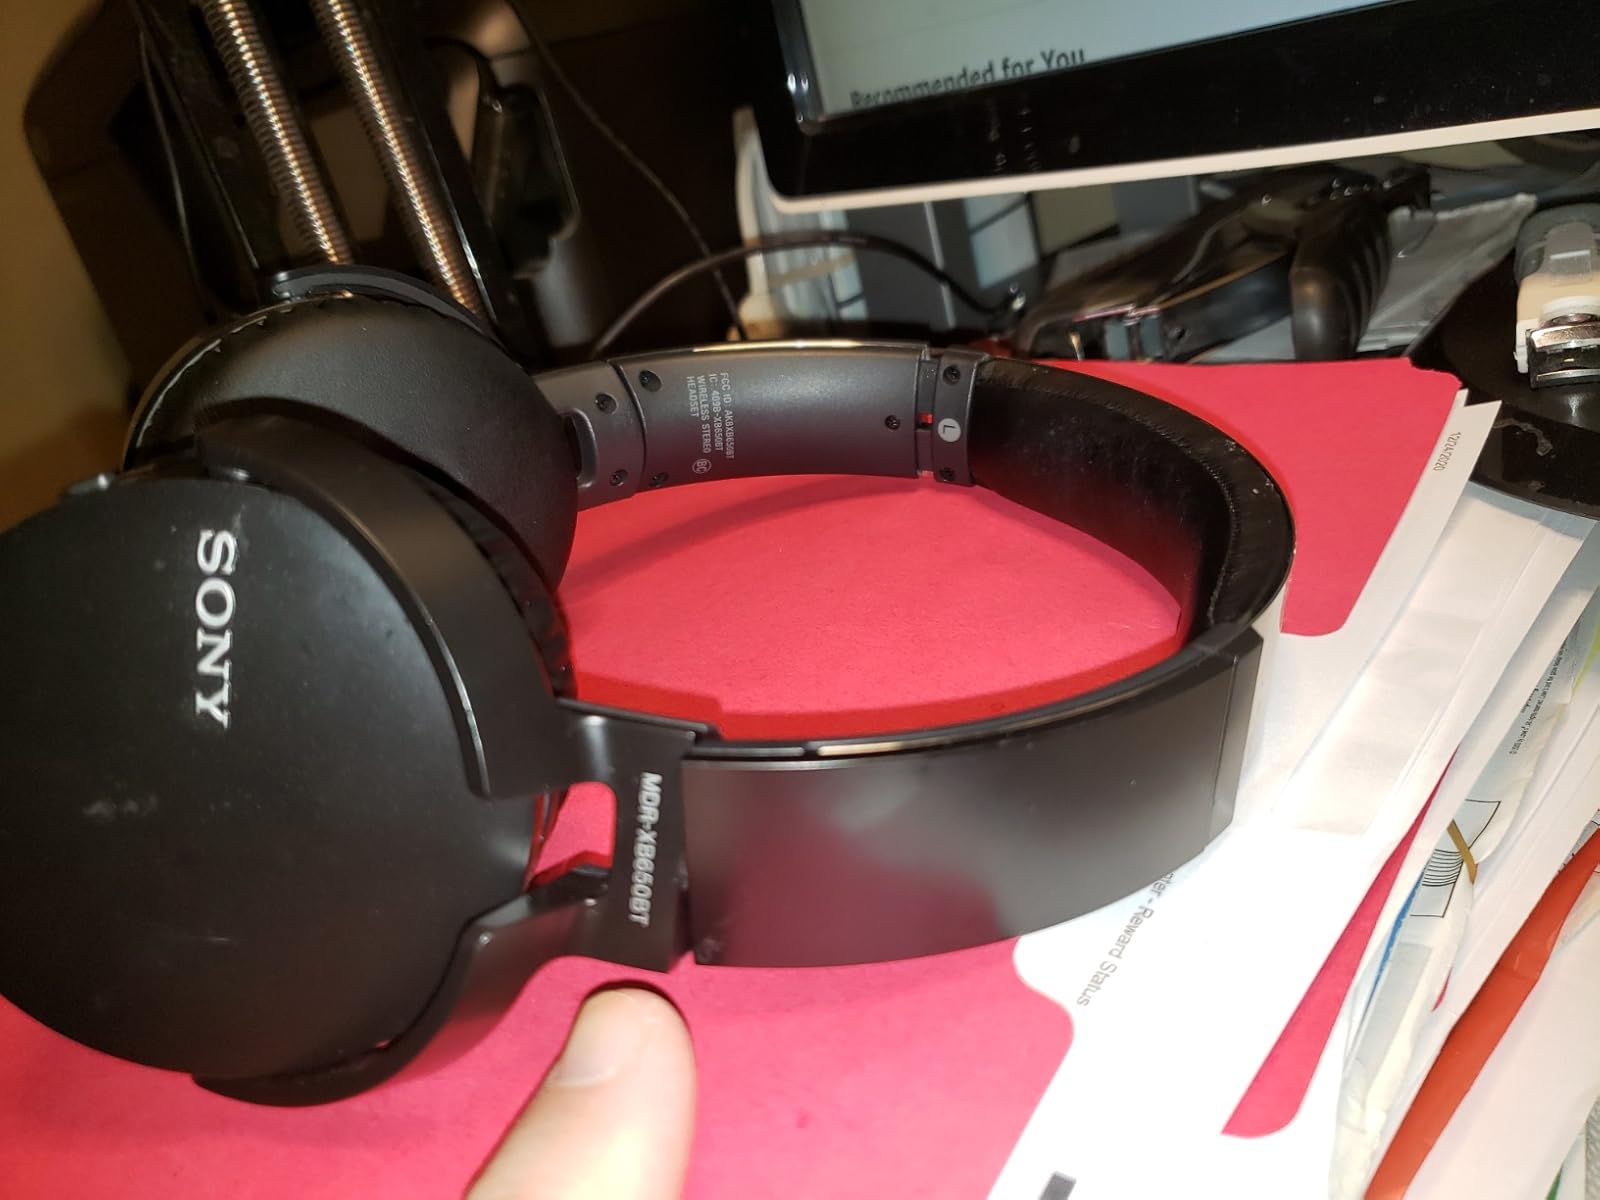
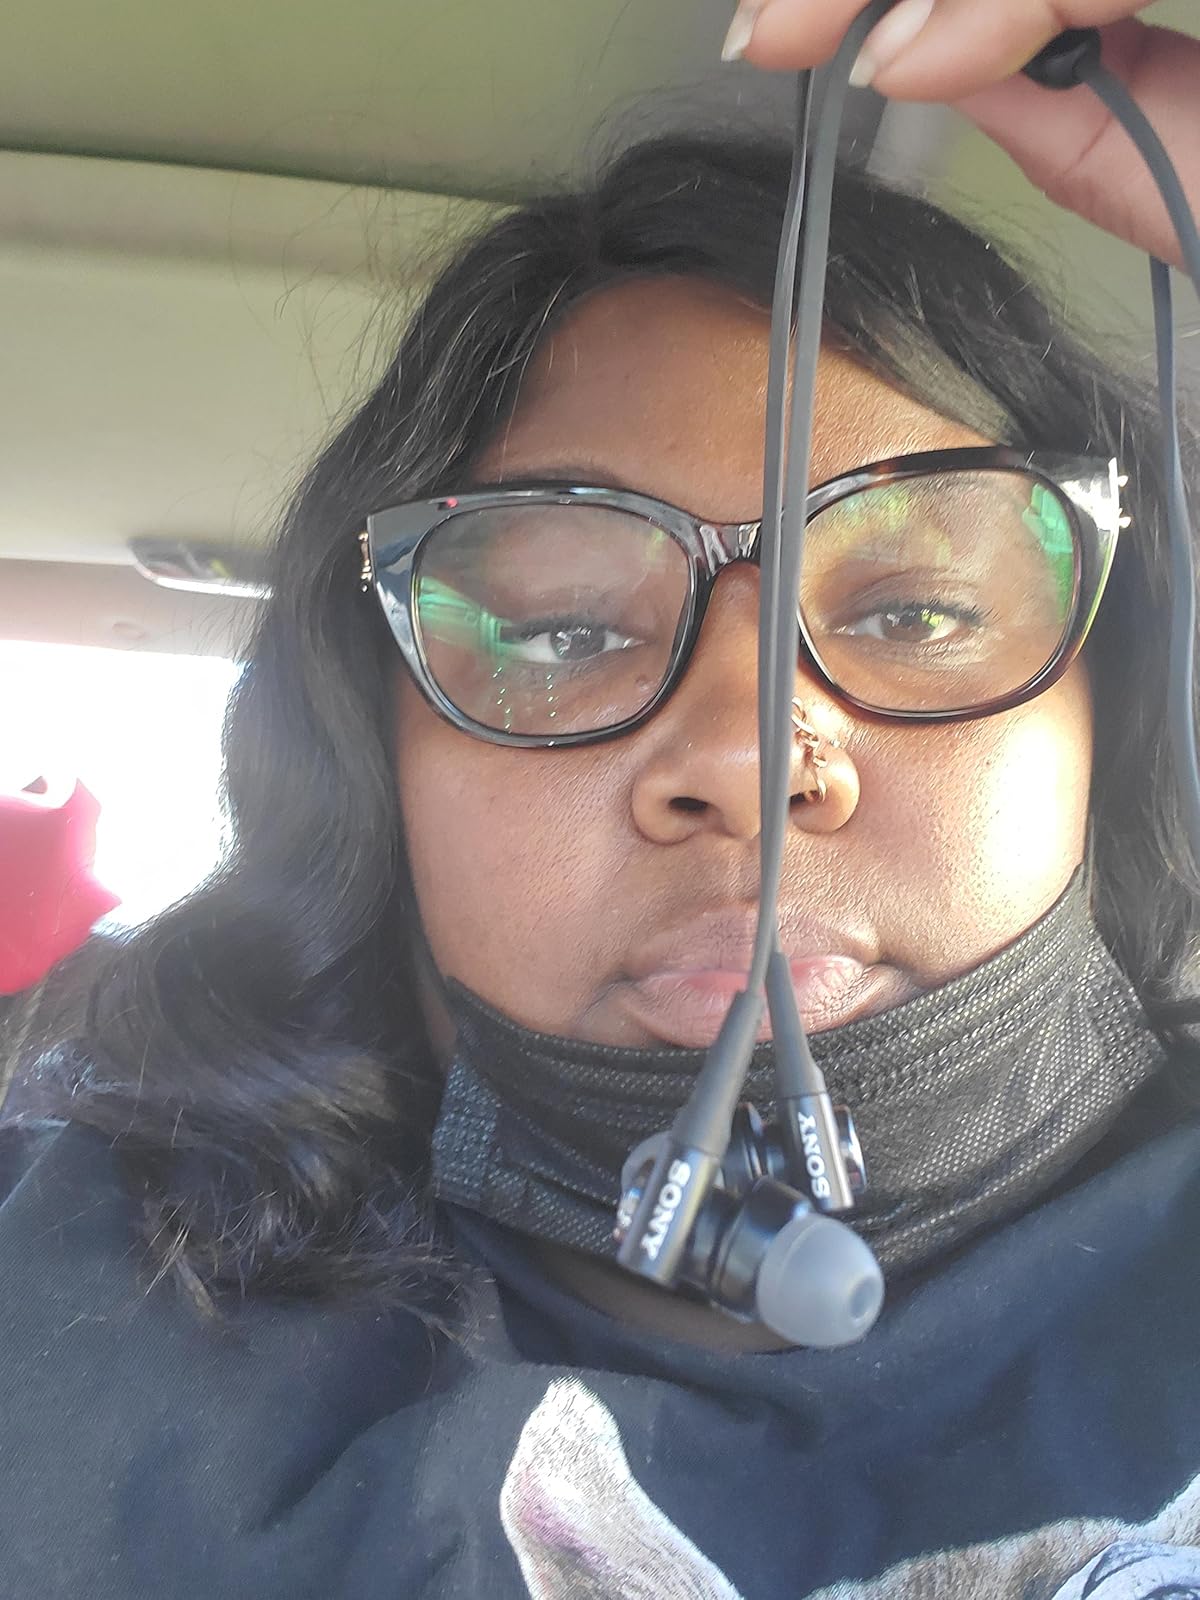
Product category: headphones
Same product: no